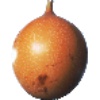
Label: granadilla